Bipolar electric motor

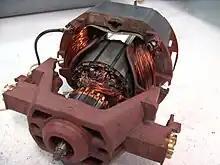
Modern cheap universal motor, from a vacuum cleaner

One of the last industrial uses for large bipolar motors was for the Milwaukee Road's class EP-2 electric locomotives of 1917. The line had chosen to electrify its Coast Division route, using a voltage of 3,000 V DC. These were not the first electric locomotives produced and incorporated lessons learned from previous practice. Many early locomotives had used one or two large motors mounted on the locomotive frame, with drive to the wheels by traditional steam locomotive practice of coupling rods. Where AC motors were used, requiring many poles and thus large diameters, these frame-mounted motors appeared inevitable even though they required this maintenance-intensive mechanical drive to the wheels. An alternative system of nose-hung traction motors used small high-speed motors alongside each axle, driving through a reduction gearbox. This system would eventually predominate across both electric and diesel locomotives, but at this time it was difficult to produce a reliable high-power gearbox.